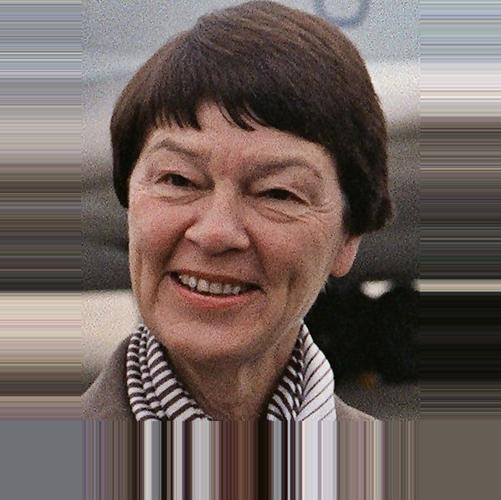
Age: 61